Time Between Dog and Wolf

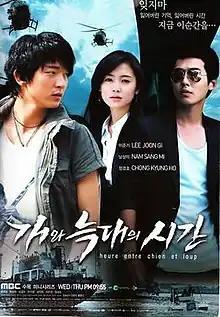
Promotional poster

Time Between Dog and Wolf is a 2007 South Korean action-romance drama, starring Lee Joon-gi, Nam Sang-mi and Jung Kyung-ho. It aired on MBC from July 18 to September 6, 2007 on Wednesdays and Thursdays at 21:55 (KST) for 16 episodes.